Aryeh Finkel

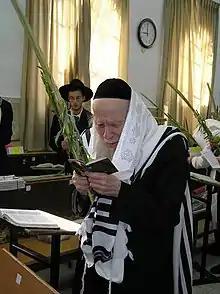
Rabbi Aryeh Finkel holding the Four Species at the Mir Yeshiva in Jerusalem

Aryeh Finkel (1931–2016) was a Haredi rabbi and rosh yeshiva of the Mir Brachfeld branch of the Mir Yeshiva. Before assuming his post at the new yeshiva branch in 2005, he served as the "Mashgiach" at the Mir in Jerusalem for many decades.